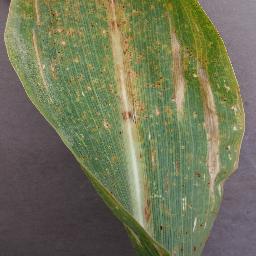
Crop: corn
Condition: (maize)_northern_blight